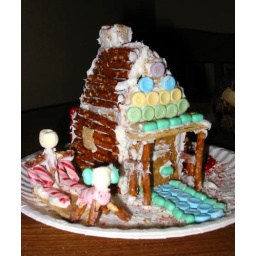
Here in the front yard we have the little dog pulling the person on the sled.